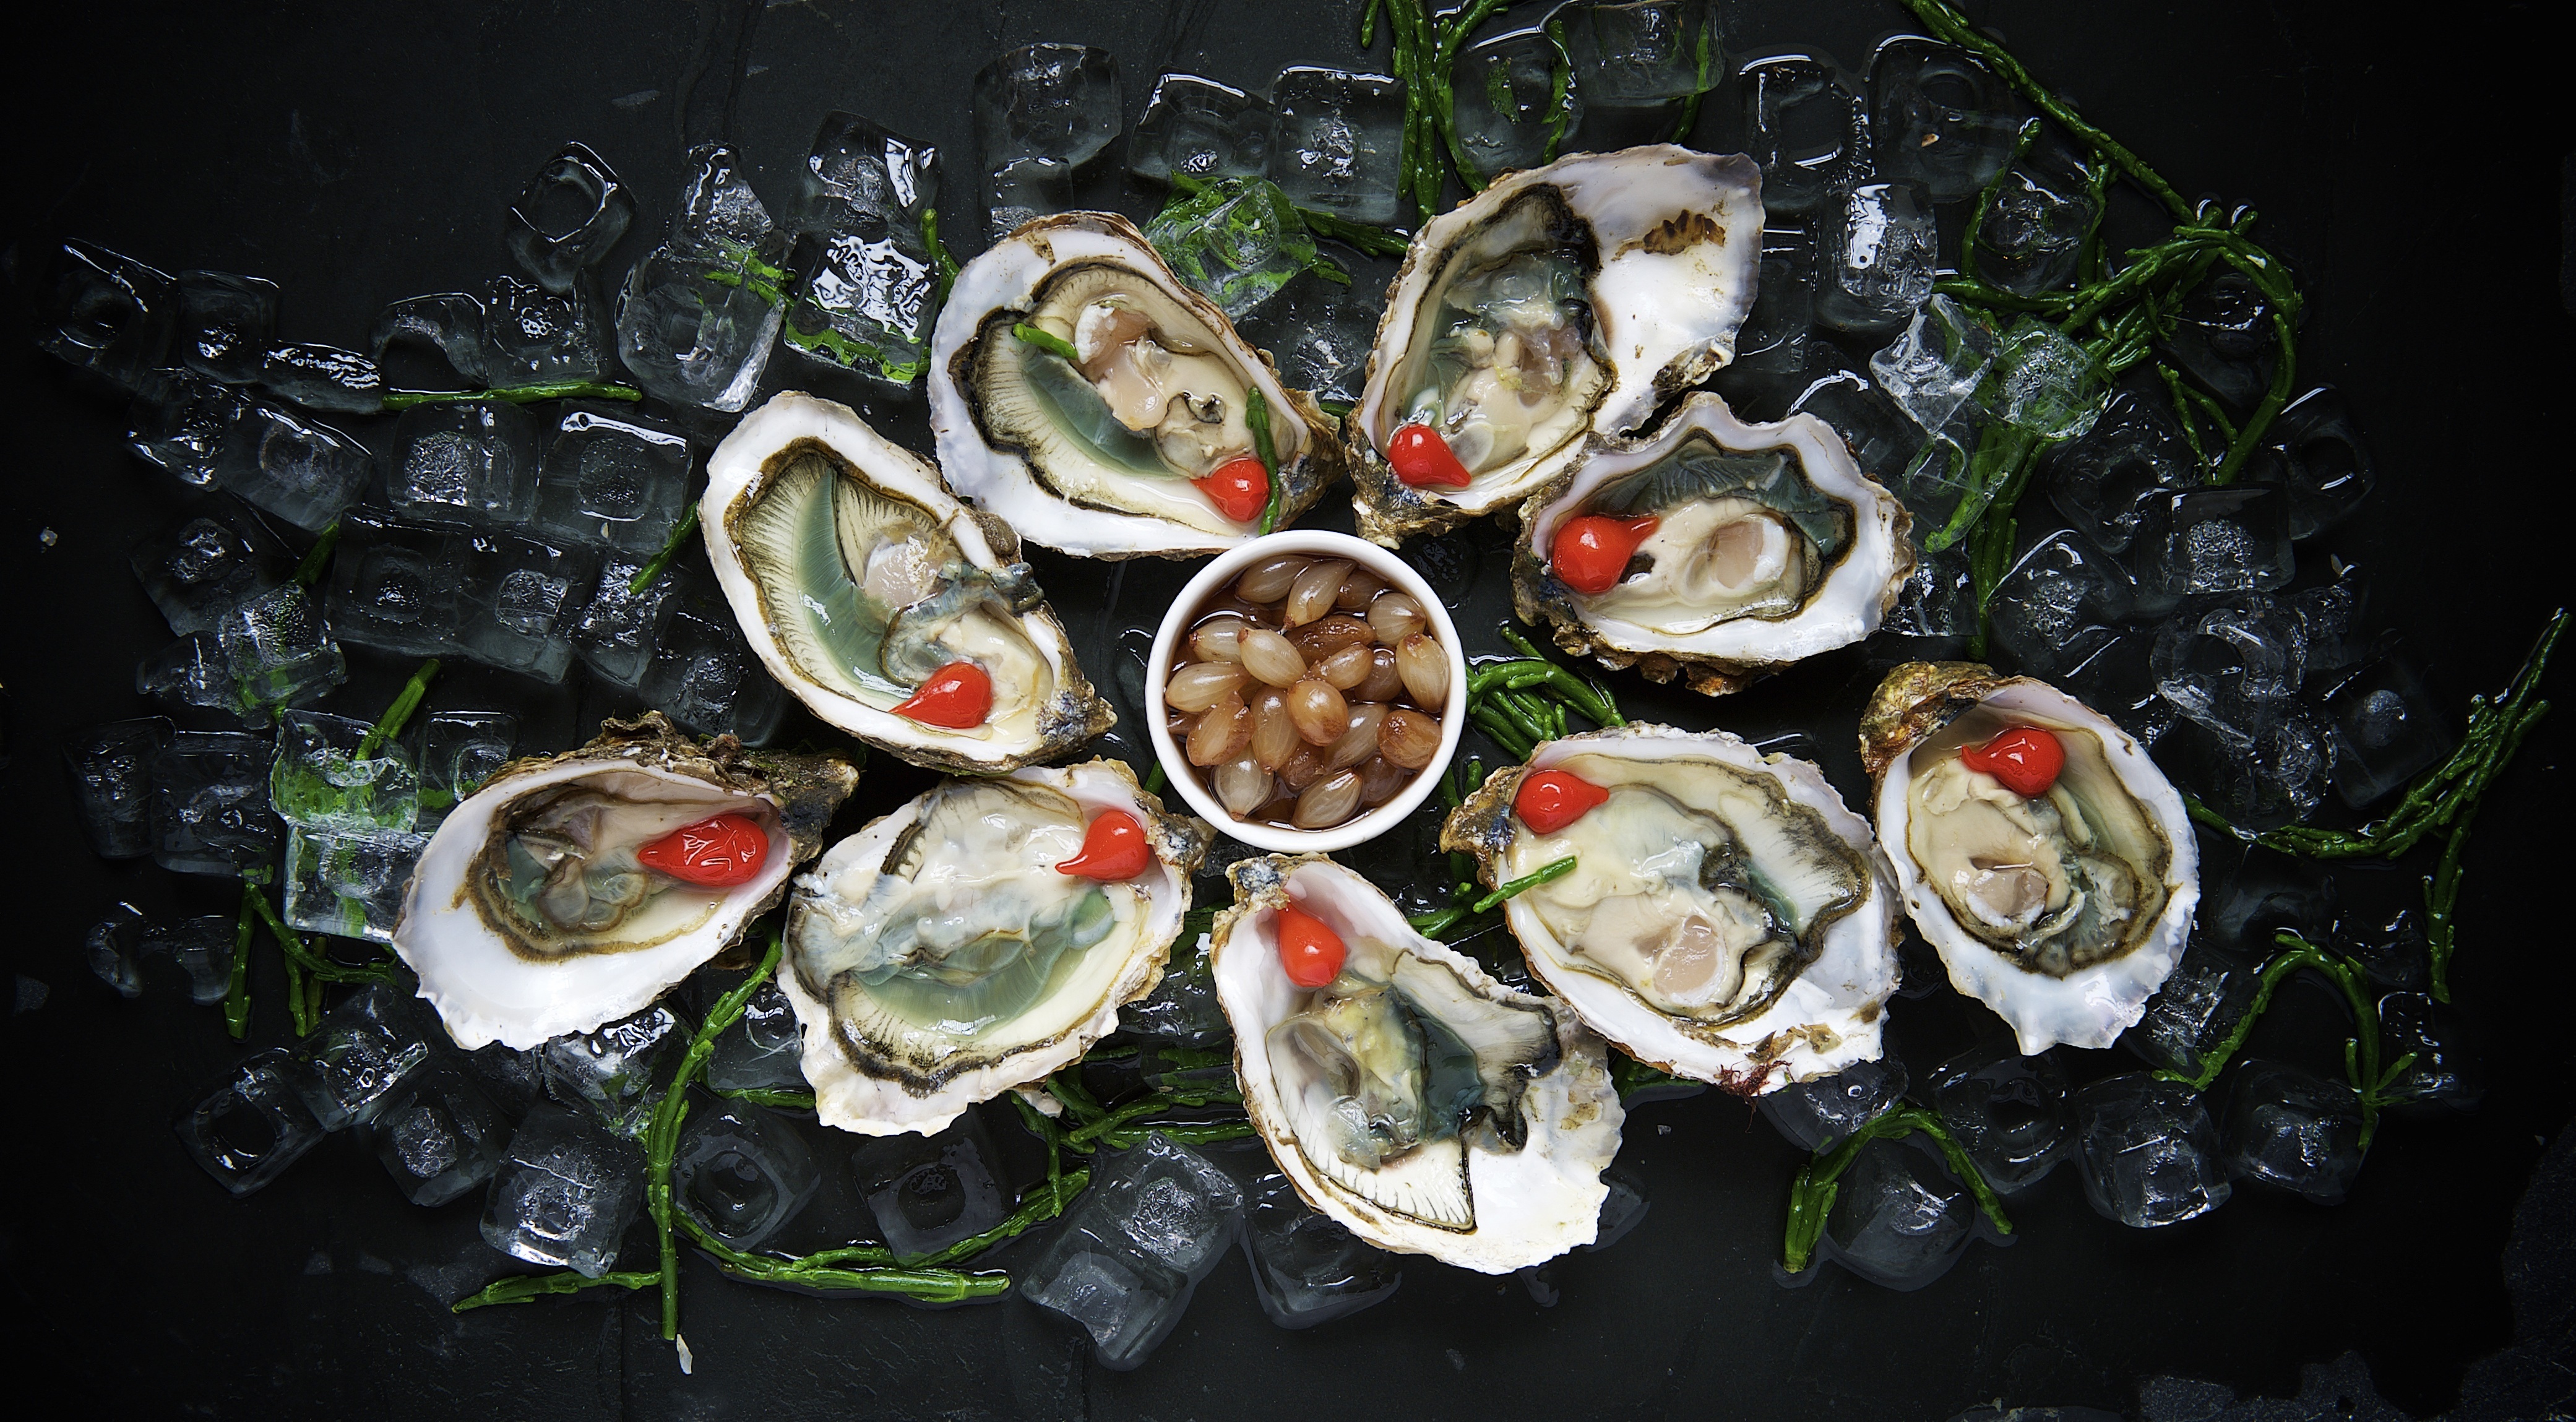
open, white, ice, dish, meal, food, oyster, seafood, fresh, fish, gourmet, cuisine, shellfish, shell, invertebrate, mussel, mollusk, dinner, raw, edible, oysters, prepared, delicacy, clams oysters mussels and scallops